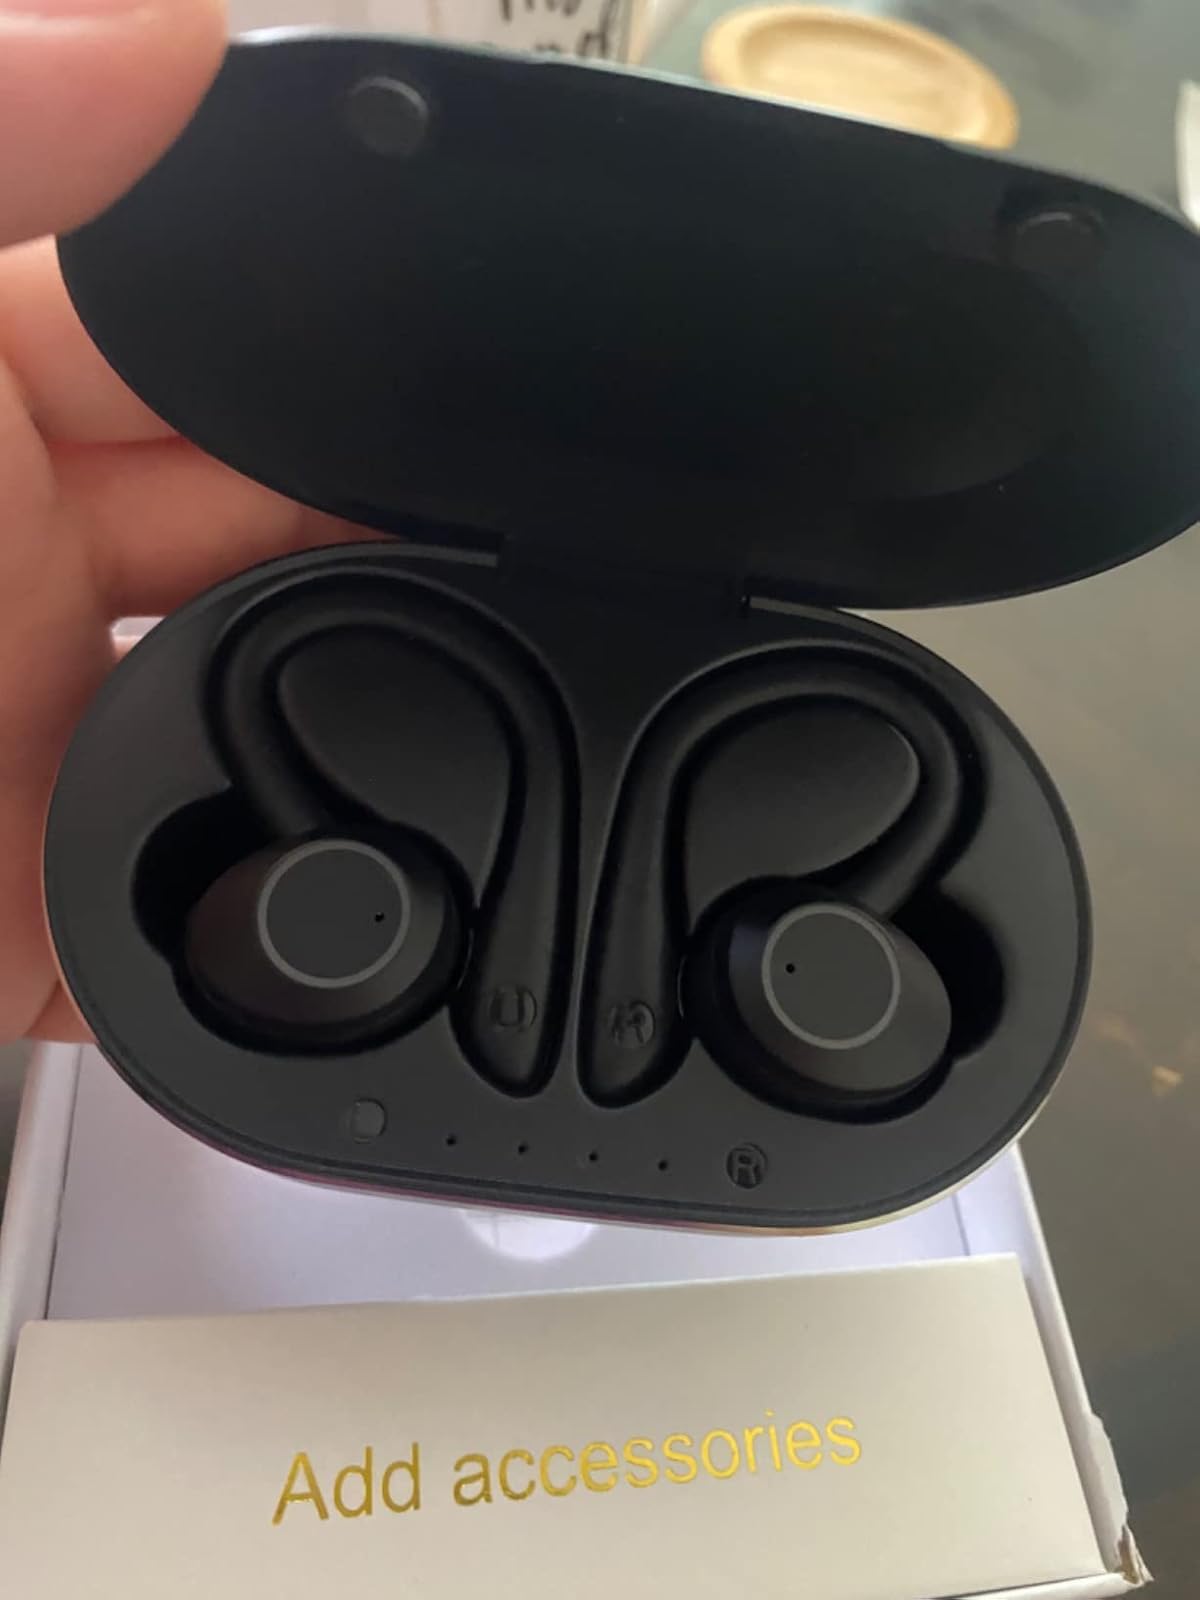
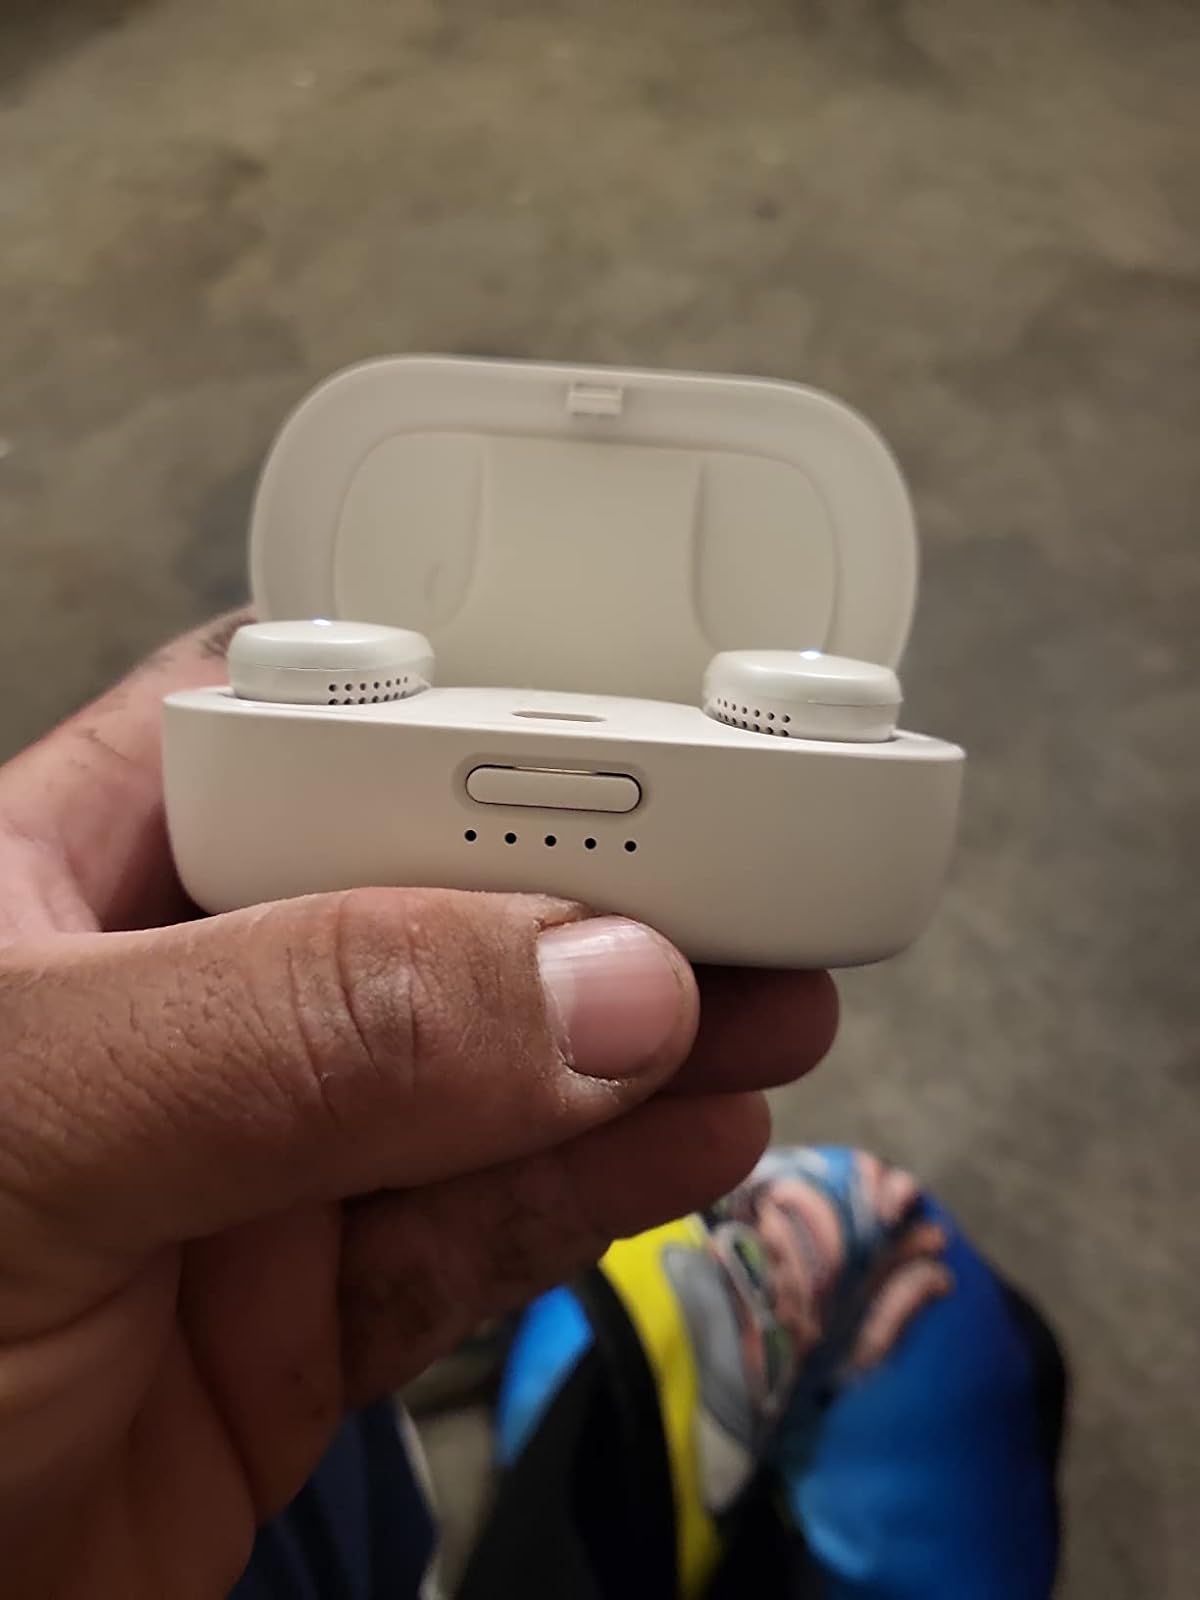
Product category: earbuds
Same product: no